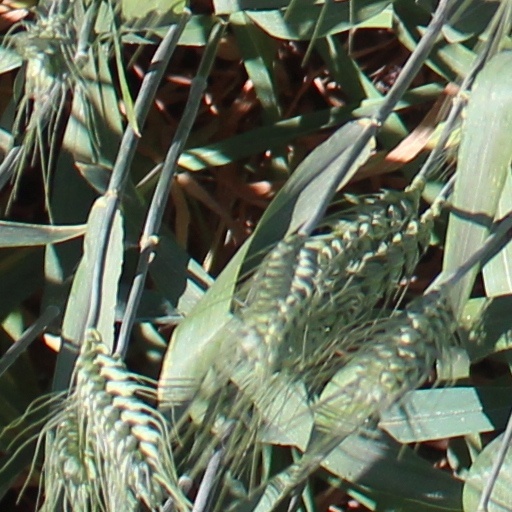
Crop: wheat